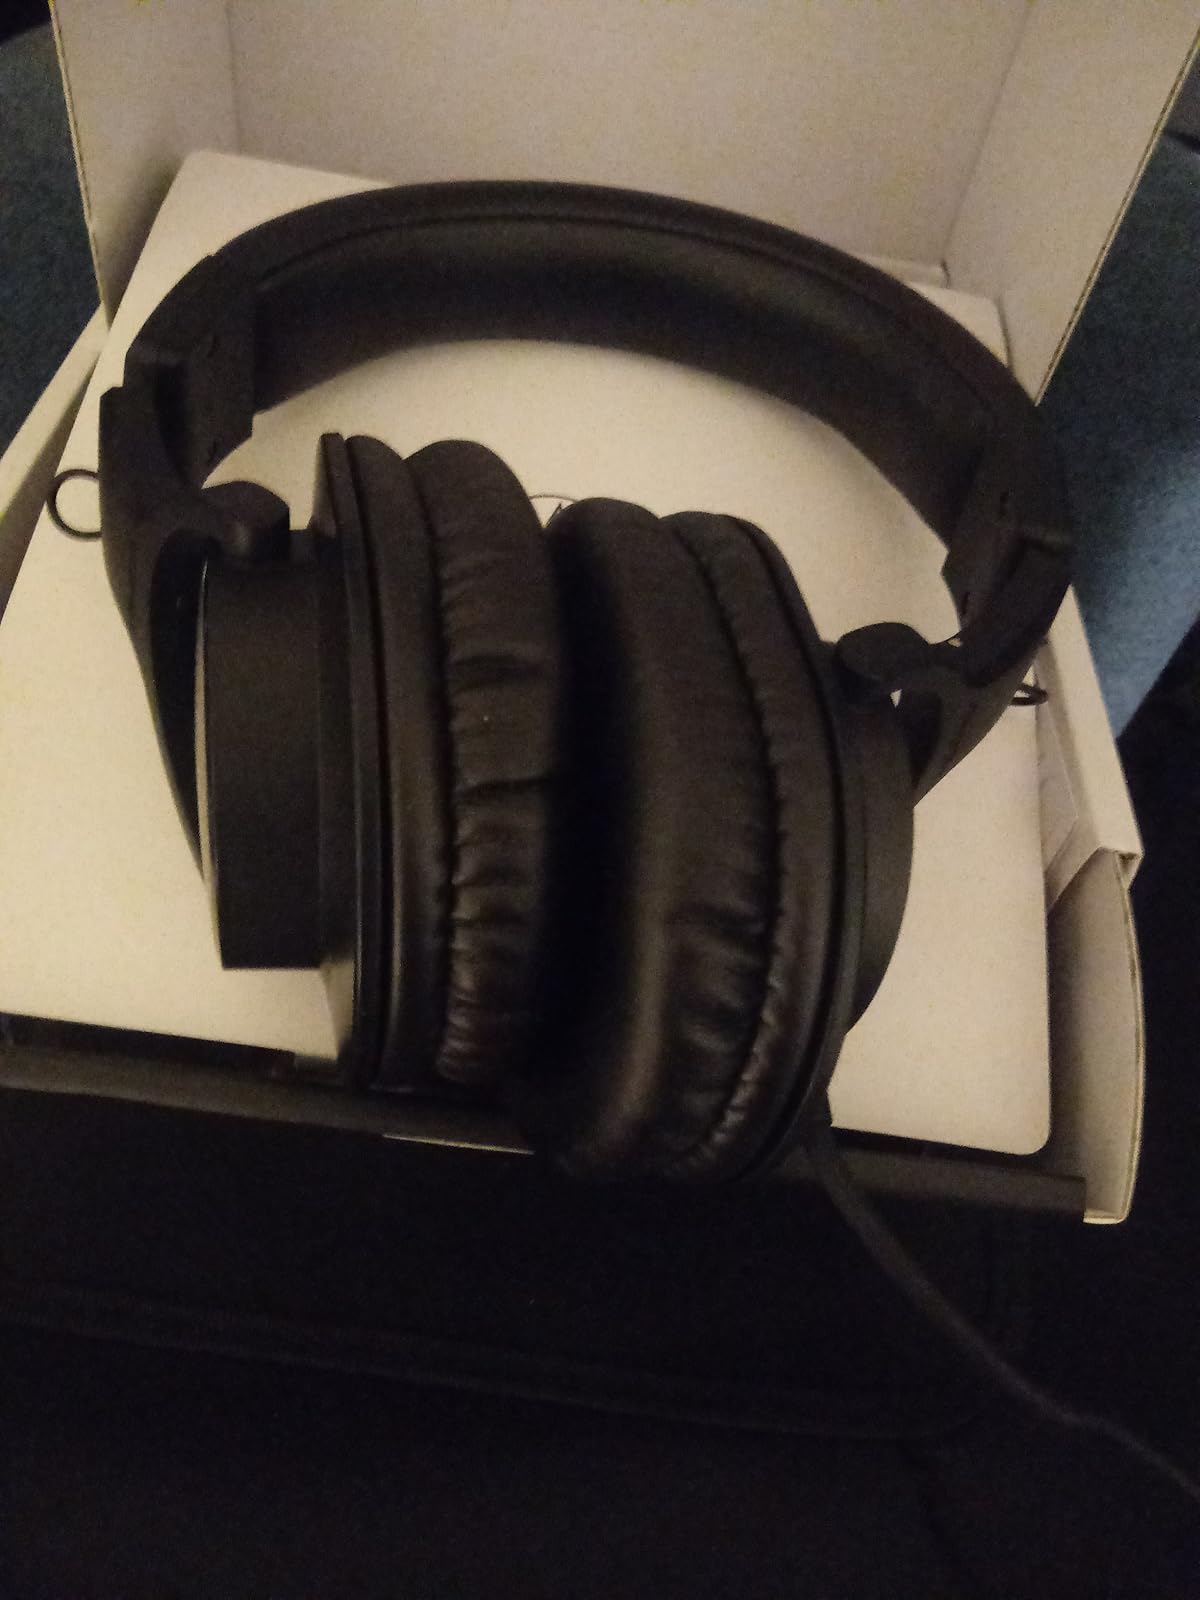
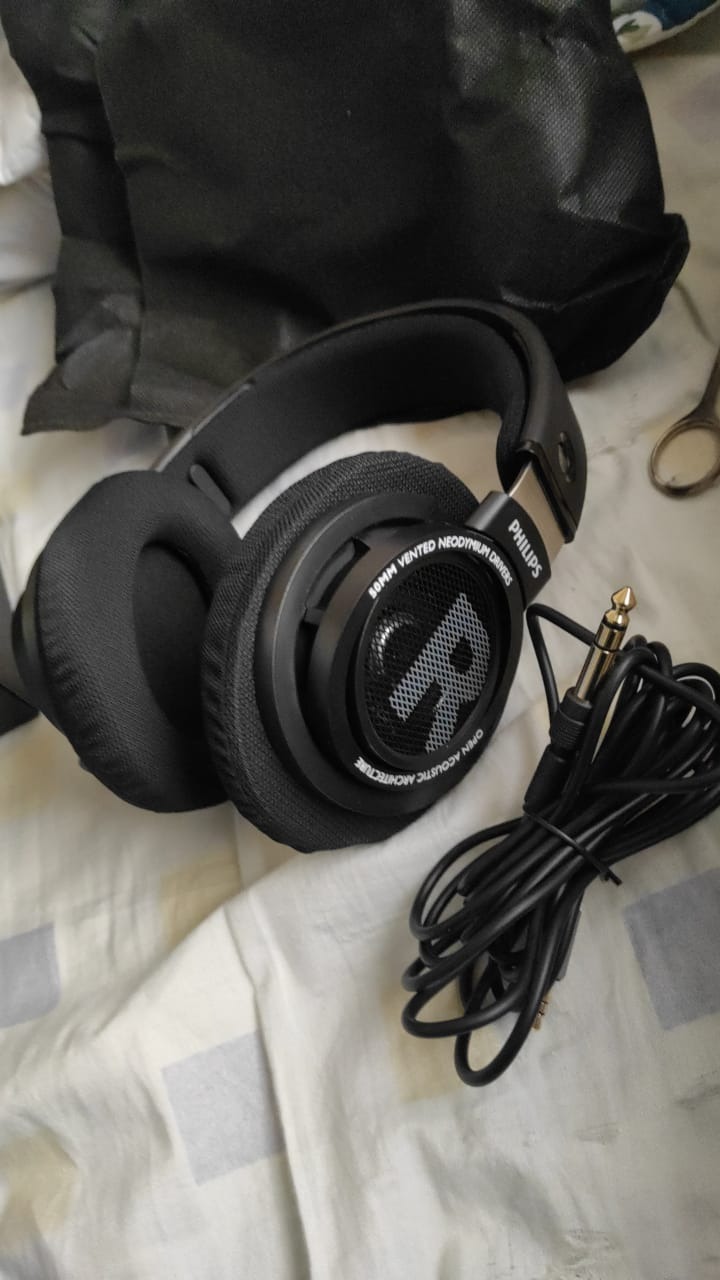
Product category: headphones
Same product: no